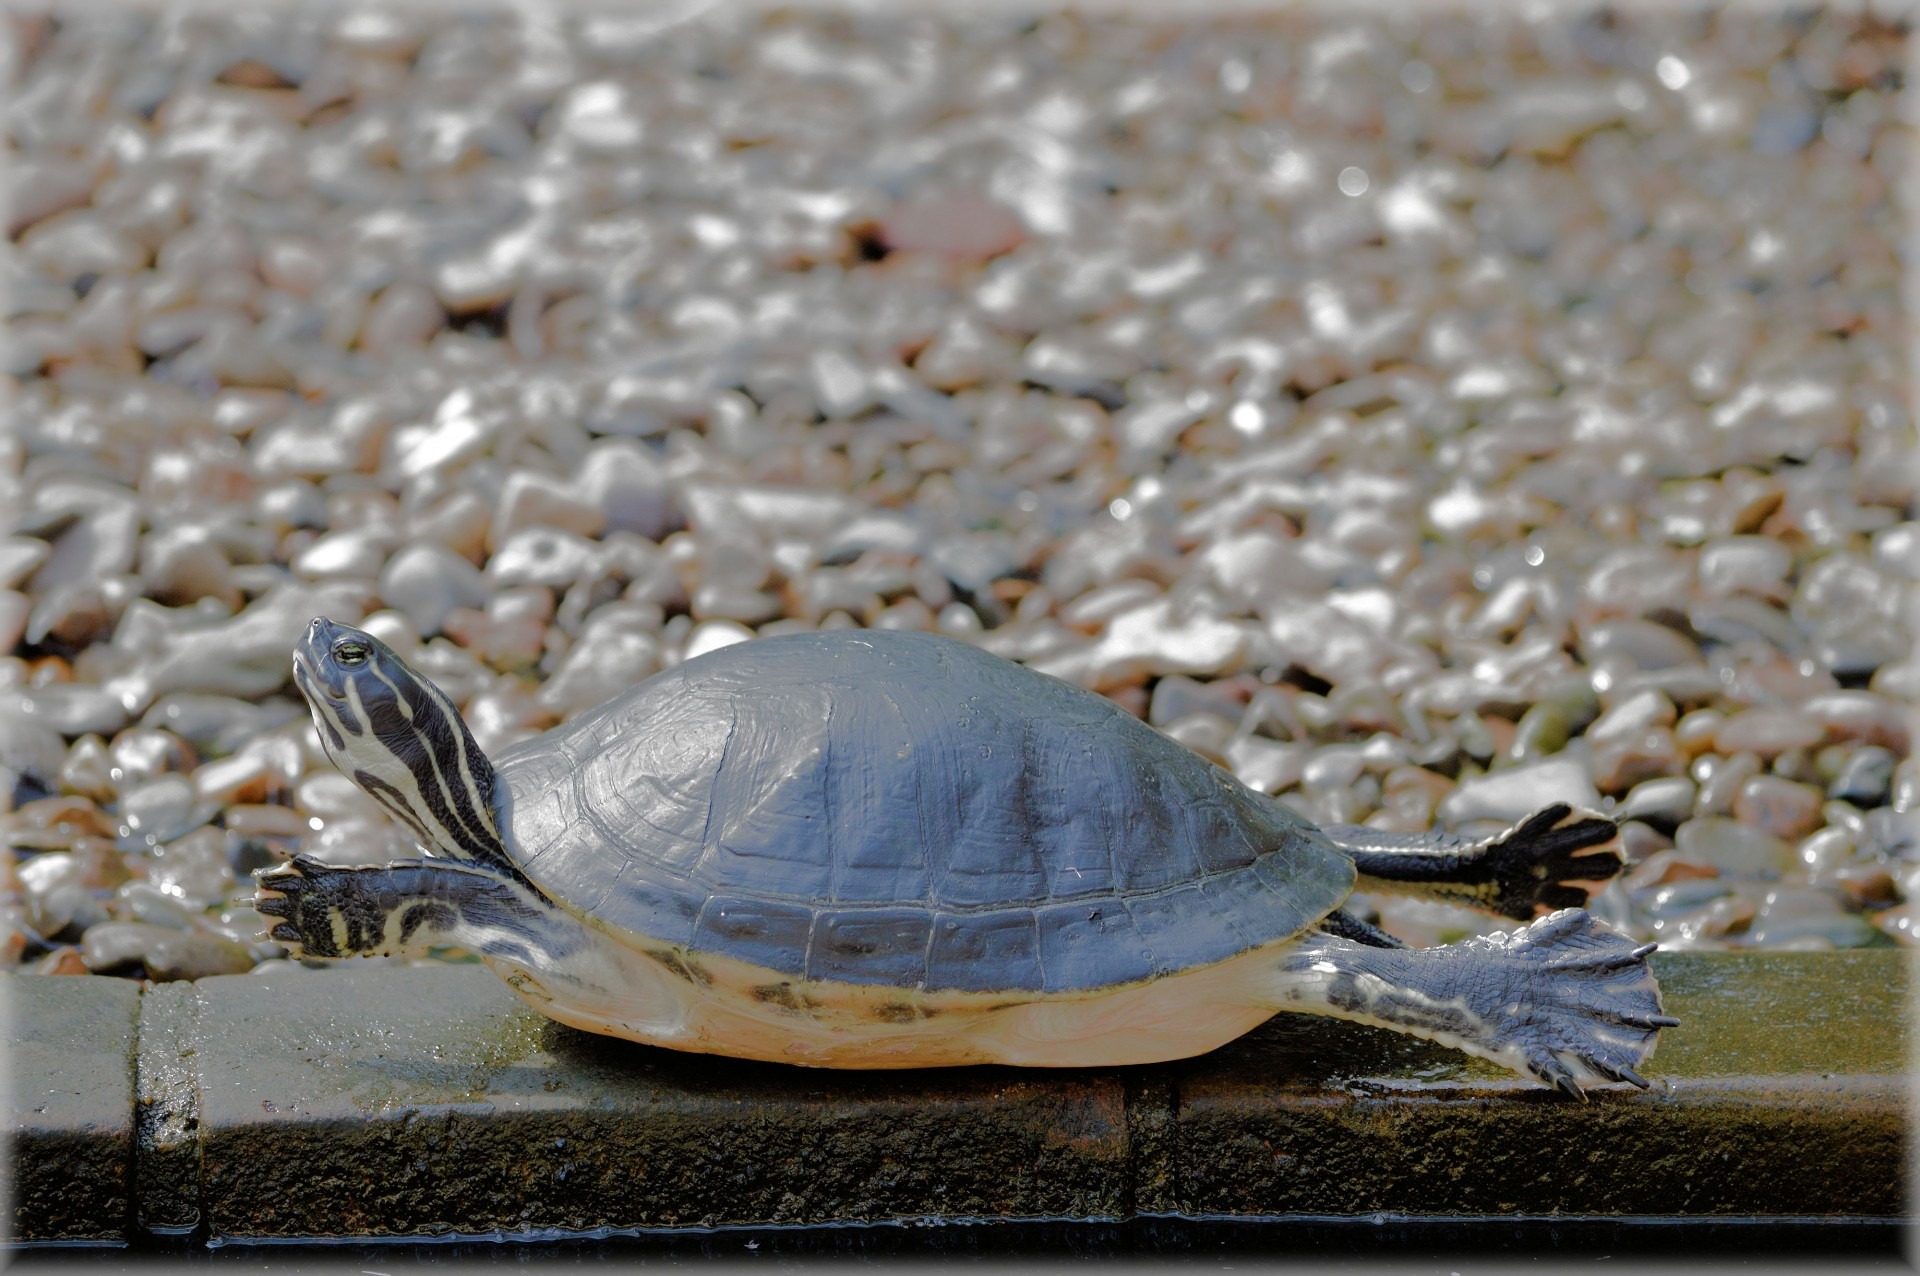
nature, wilderness, animal, wildlife, wild, environment, turtle, reptile, fauna, seashell, close up, outdoors, zoology, species, macro photography, extend